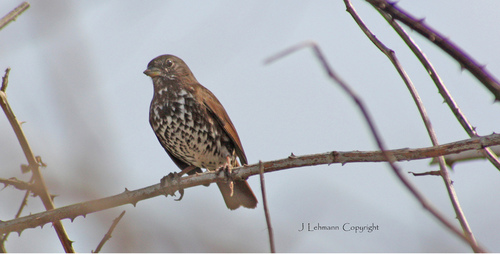
the small brown bird has a white and brown speckled chest.
this small brown bird has a mottled black and white belly, and long feet.
small bird with speckled neck, breast and belly, small head, short bill, short dark wings and tail.
this bird is brown and white in color with a stubby beak, and brown eye rings.
small brown speckle breasted bird with over sized claws, short brown beak and solid brown wings.
this bird has wings that are brown and has a black and white belly
this bird has wings that are brown and has a spotted belly
this is a brown bird with white spots on its breast and belly.
this bird has a white and black breast and belly with a head that is somewhat smaller than it's body.
this bird has wings that are brown and has a white belly
Species: Fox Sparrow